McCoy House (Lewistown, Pennsylvania)

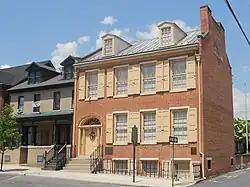
McCoy House, May 2016

McCoy House is a historic home located at Lewistown, Mifflin County, Pennsylvania, across from the Mifflin County Courthouse. It was built between 1836 and 1843, and is a -story, brick and frame dwelling in the Federal style. It has a gable roof and a double chimney linked at the base. Frank Ross McCoy was born in the house in 1874.